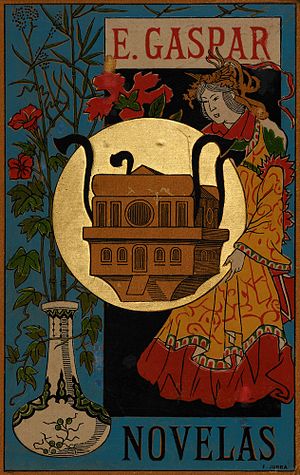
Enrique Gaspar y Rimbau / El anacronópete
Omslag til El Anacronópete (1887).
Enrique Lucio Eugenio Gaspar y Rimbau var en spansk diplomat og forfatter, der skrev zarzuelaer og romaner.